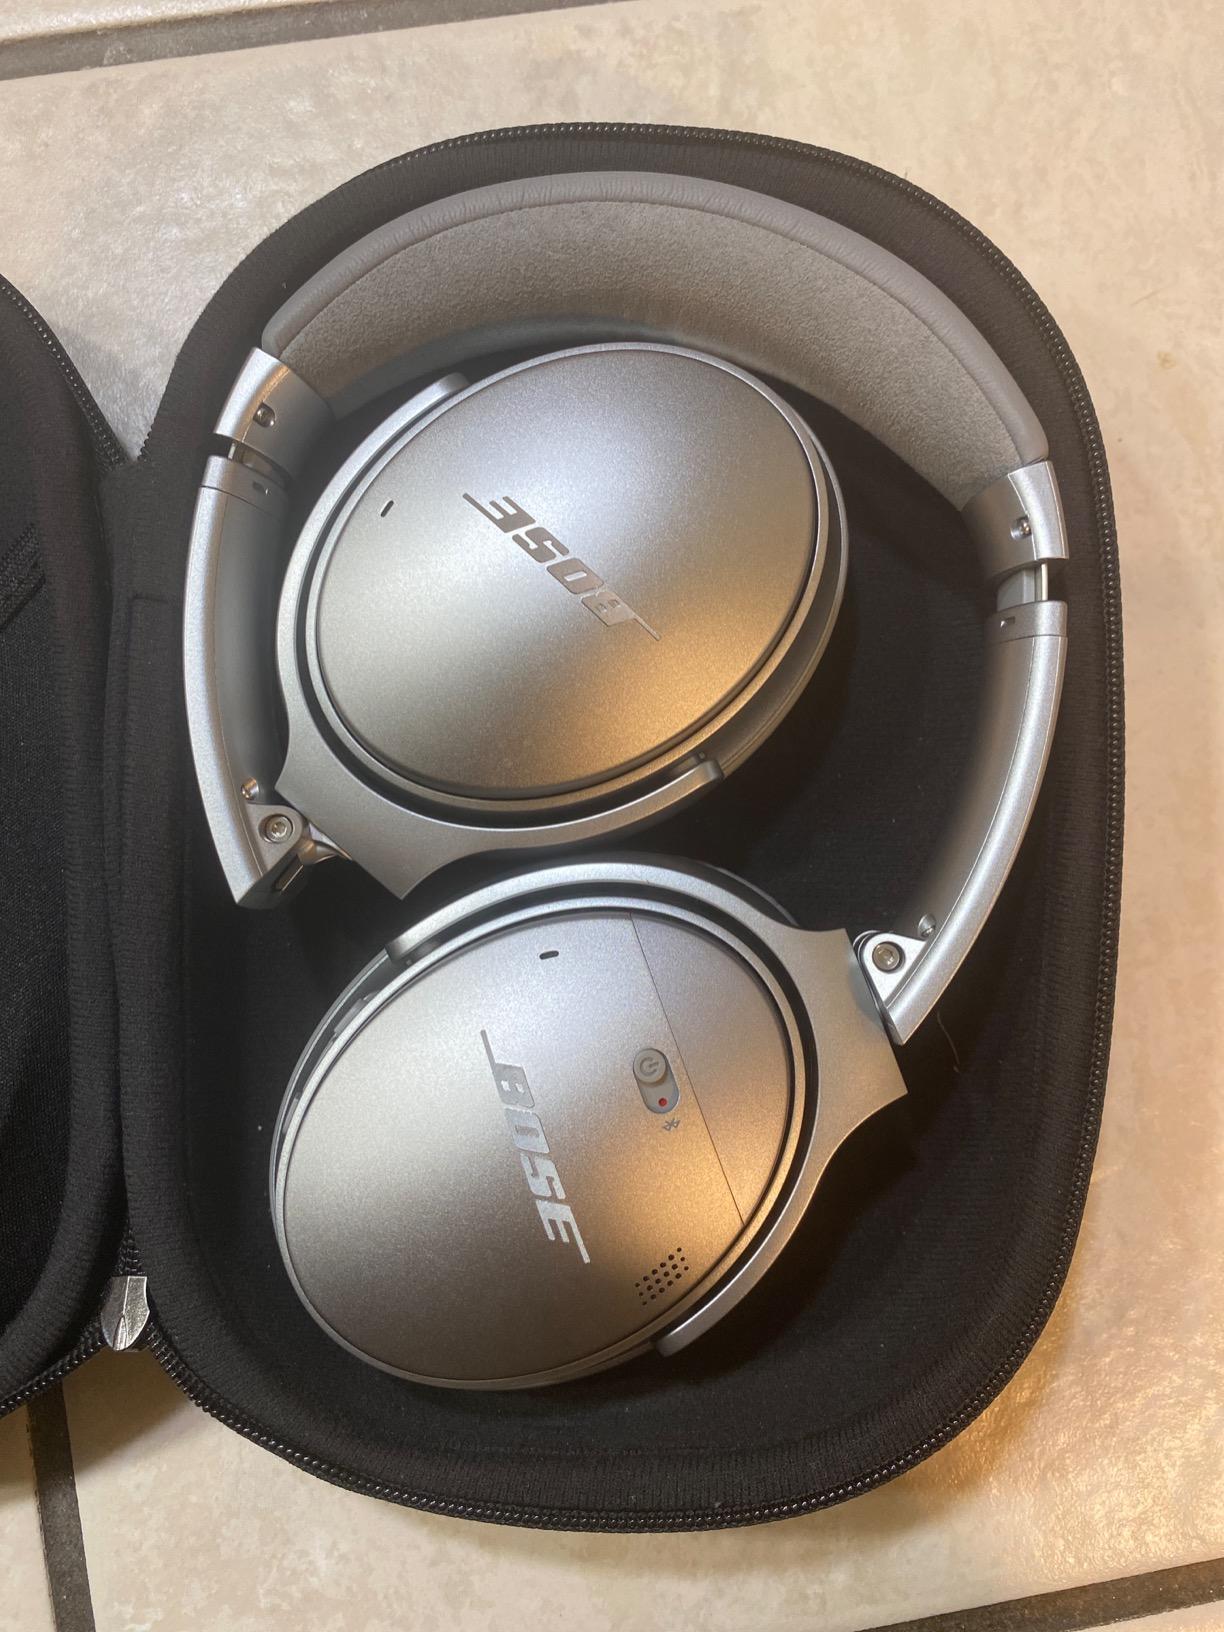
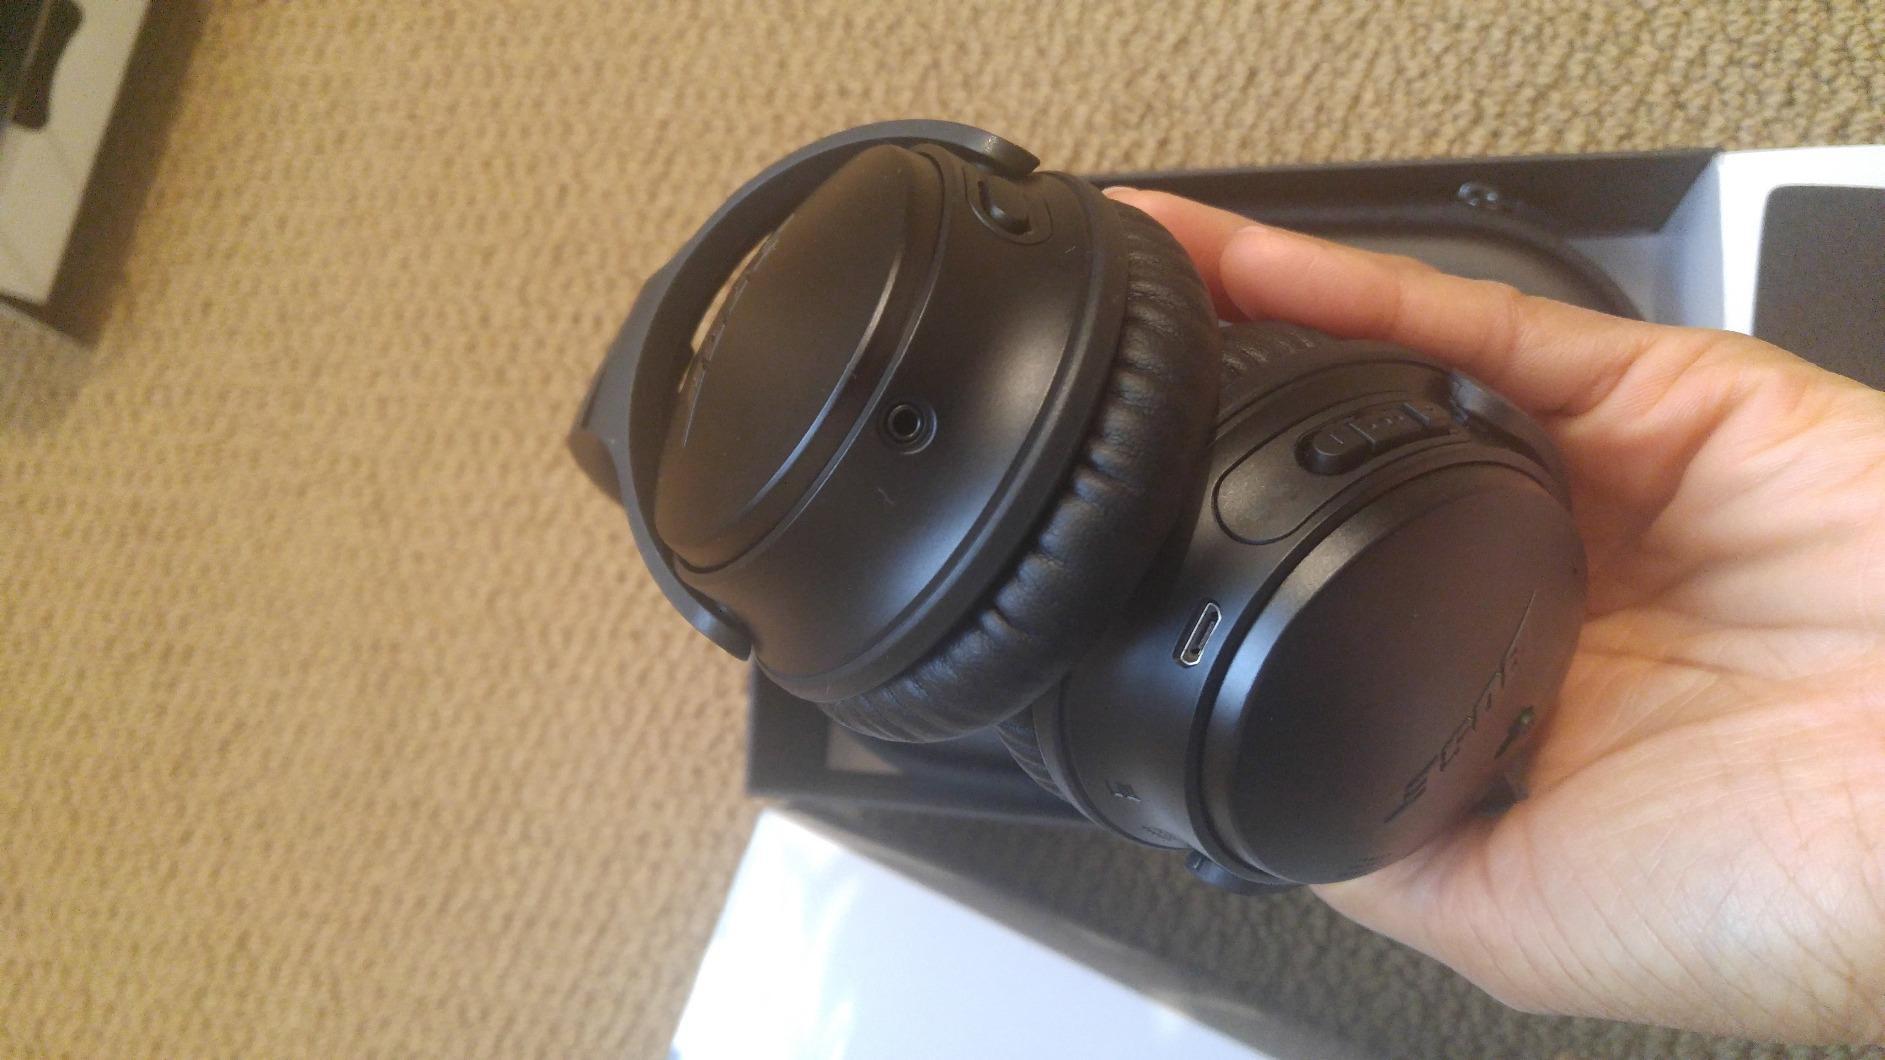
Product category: headphones
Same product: no